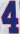
Number: 4